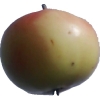
Label: Apple 11